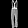
Label: Trouser